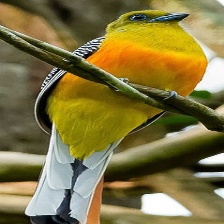
Species: ORANGE BREASTED TROGON
Scientific name: HARPACTES ORESKIOS